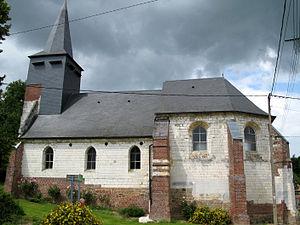
Bresle est une commune française située dans le département de la Somme en région Hauts-de-France.